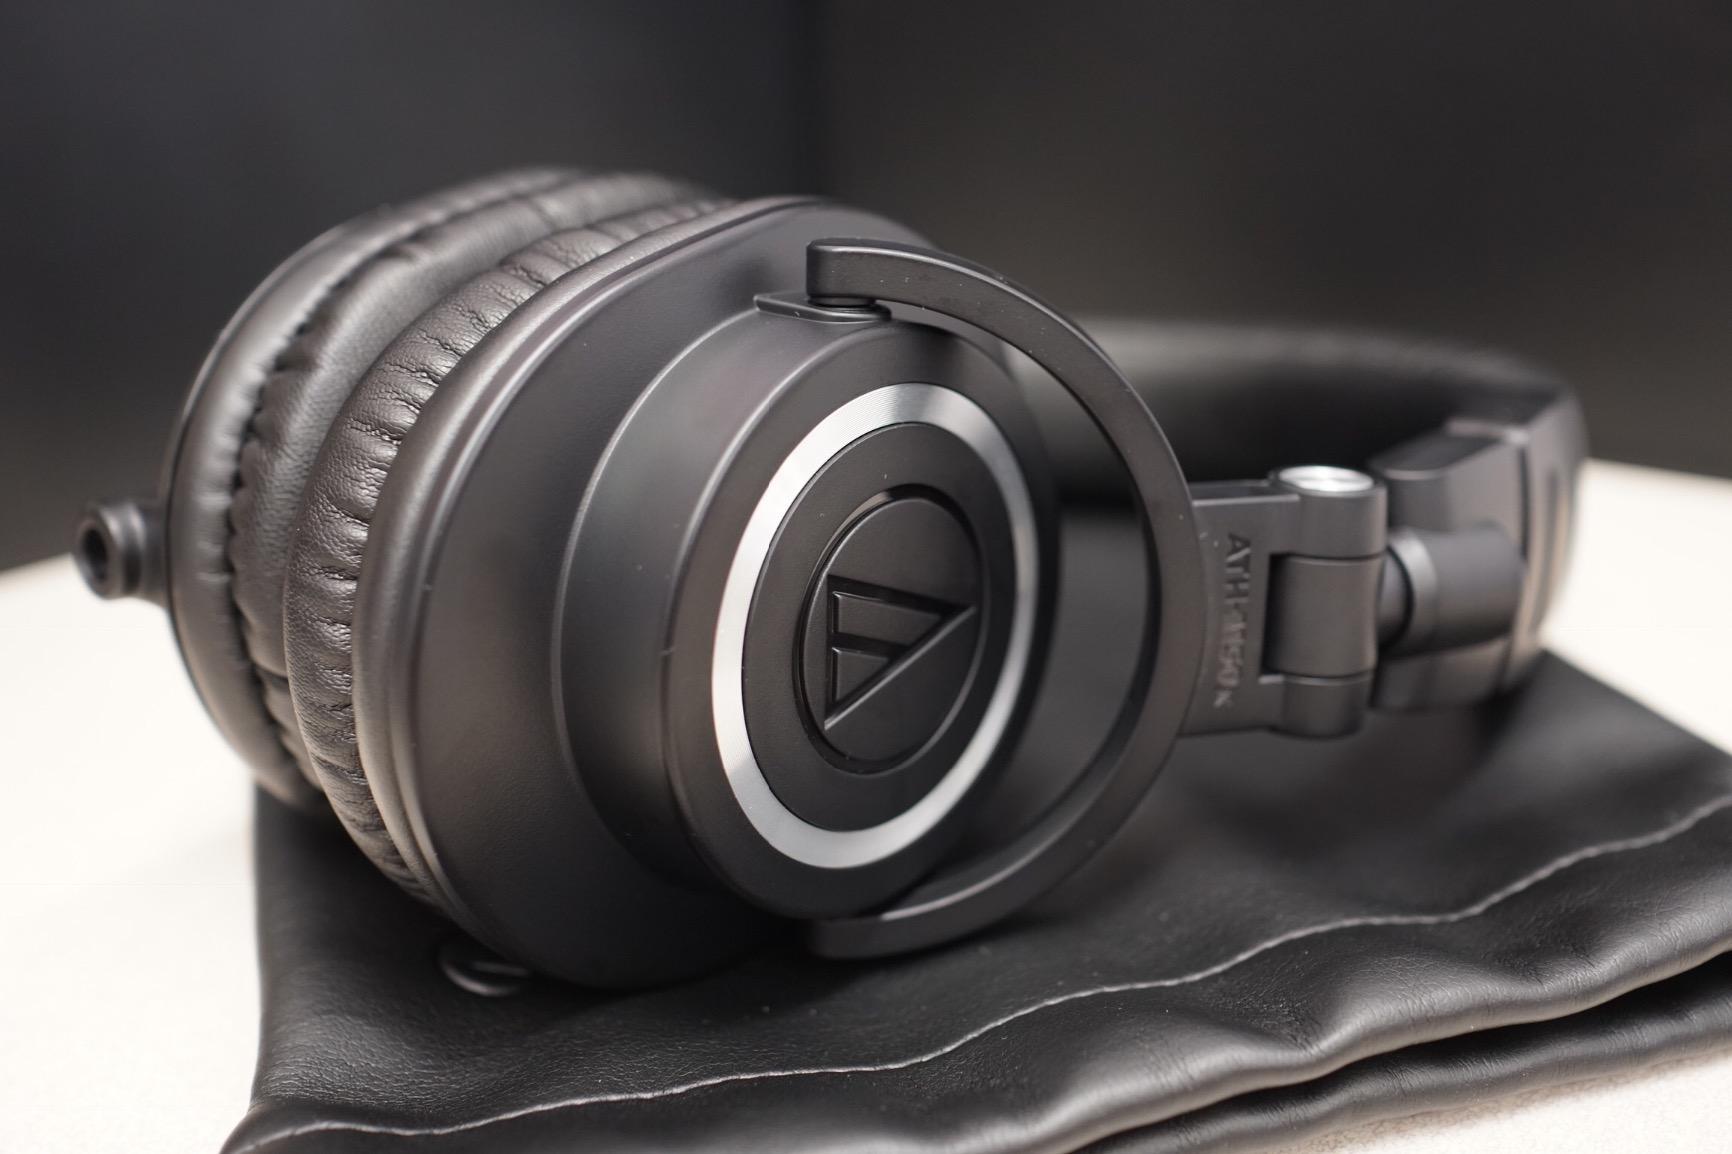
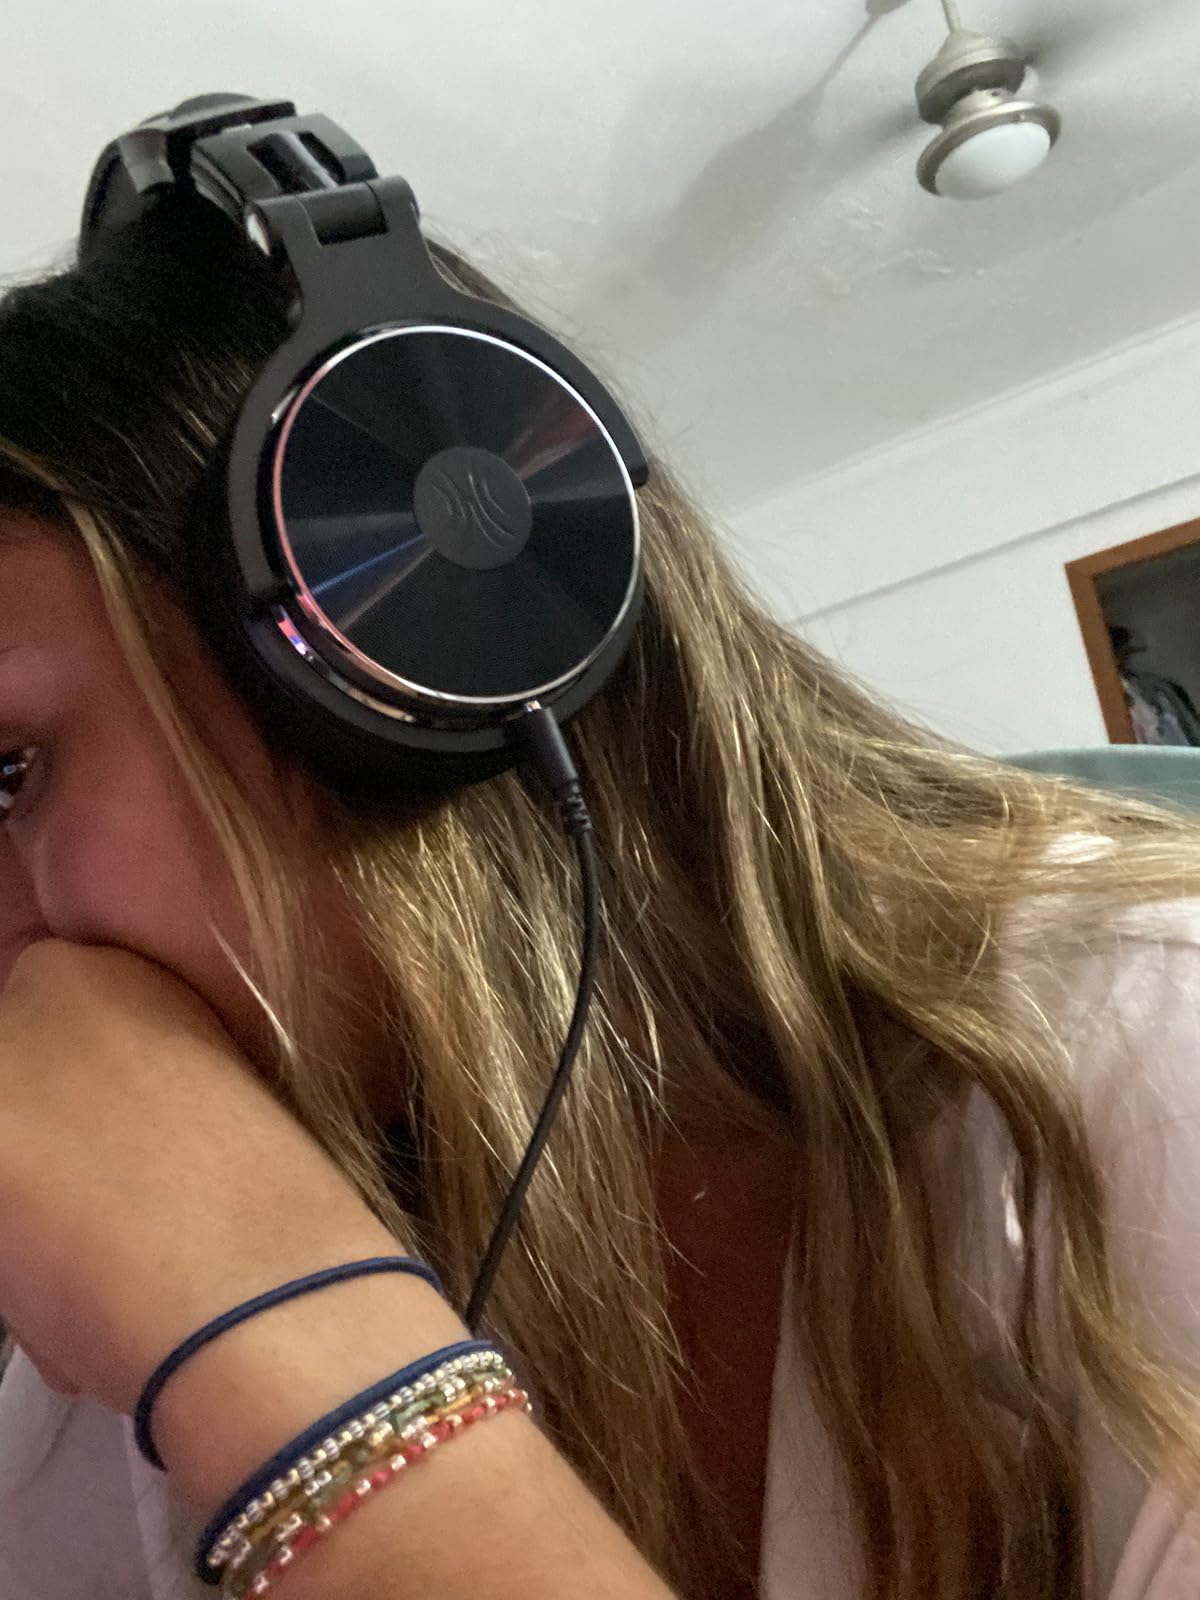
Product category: headphones
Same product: no